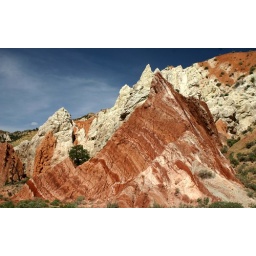
Twisted, tortured, colorful rock formations in Cottonwood Canyon